Mike Starr (actor)

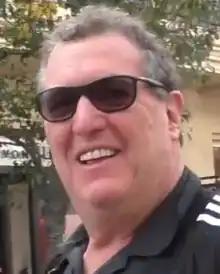
Starr in 2016

Mike Starr (born July 29, 1950) is an American character actor. Tall and burly with a deep voice, Starr often performs as mobsters, police officers, blue-collar workers or tough guys. He was a regular cast member on "The Young and the Restless" and "Ed", and has appeared in the films "Goodfellas", "Dumb and Dumber" and "Billy Bathgate".